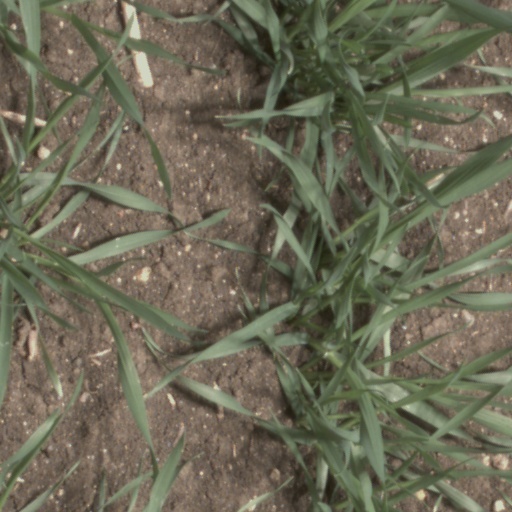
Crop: wheat